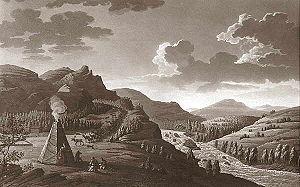
Martin ou Mårten Rudolf Heland, né le 6 avril 1765 à Björkviks socken et mort le 26 mars 1814 à Stockholm, est un graveur suédois chalcographe.